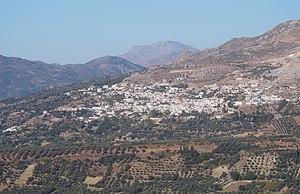
Gérgeri est une ville de Crète, en Grèce. Elle se situe dans le sud de l'île, dans le nome d'Héraklion, au nord de la plaine de la Messara. Gérgeri compte 1506 habitants.